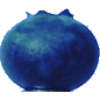
Label: Huckleberry 1